Blue Bird Wanderlodge

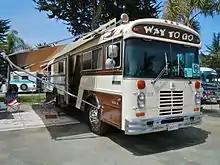
""Way To Go"," a 1979 Blue Bird Wanderlodge set up for camping.

Prior to full production there were a series of 5 to 10 Wanderlodge prototypes built in 1964-65. One of the first prototypes, Body #73145 Serial #2634, is still viable, having been repaired/restored 2017-2019. It is on the road full-time with the original (rebuilt) GM 348W gas engine, and 5-speed manual transmission. The original paint scheme of this specific issue was/is White/Panama Blue. The chassis was built in Flint MI, shipped to Terrytown PA for additional work, then on to Bluebird at Fort Valley GA, where the body and interior was installed.